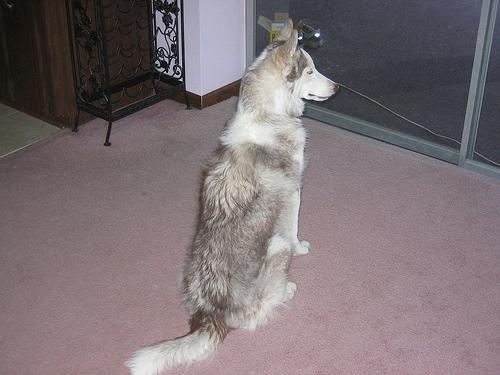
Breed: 1160-n000003-Siberian_husky